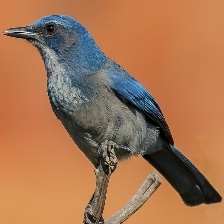
Species: CHARA DE COLLAR
Scientific name: CYANOLYCA ARMILLATA